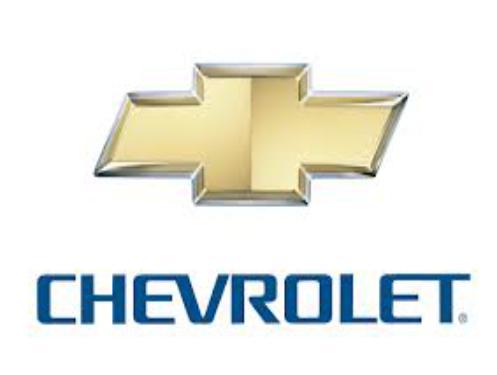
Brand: Chevrolet
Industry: Transportation